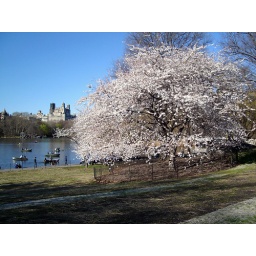
here's another white tree near the pond, not getting so much attention... :)